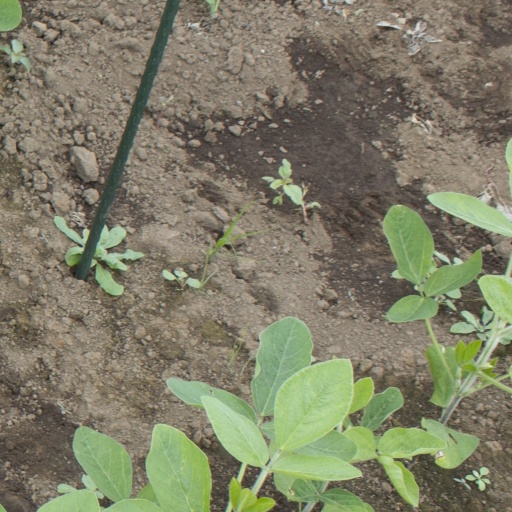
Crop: soybean